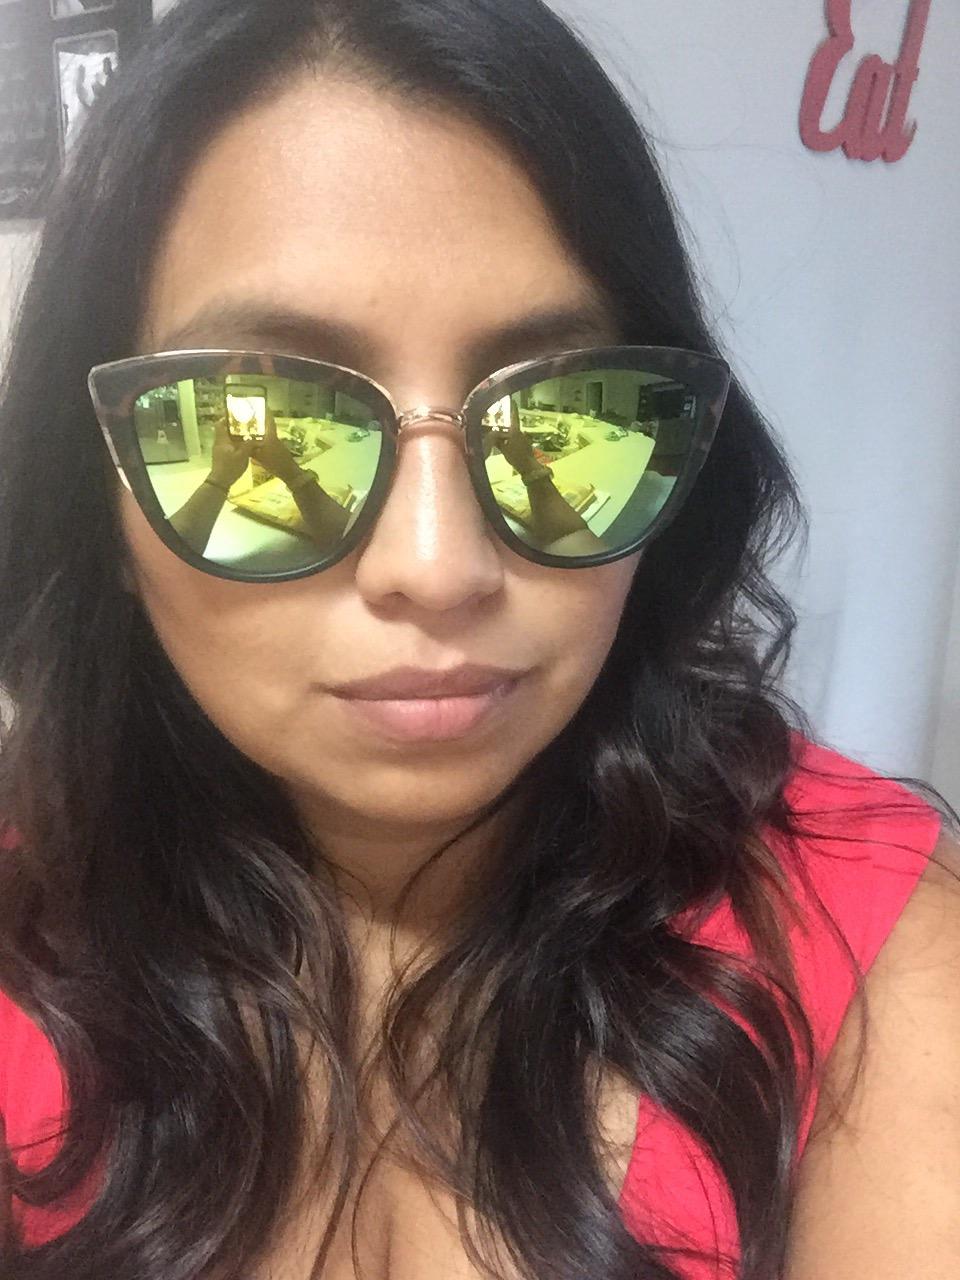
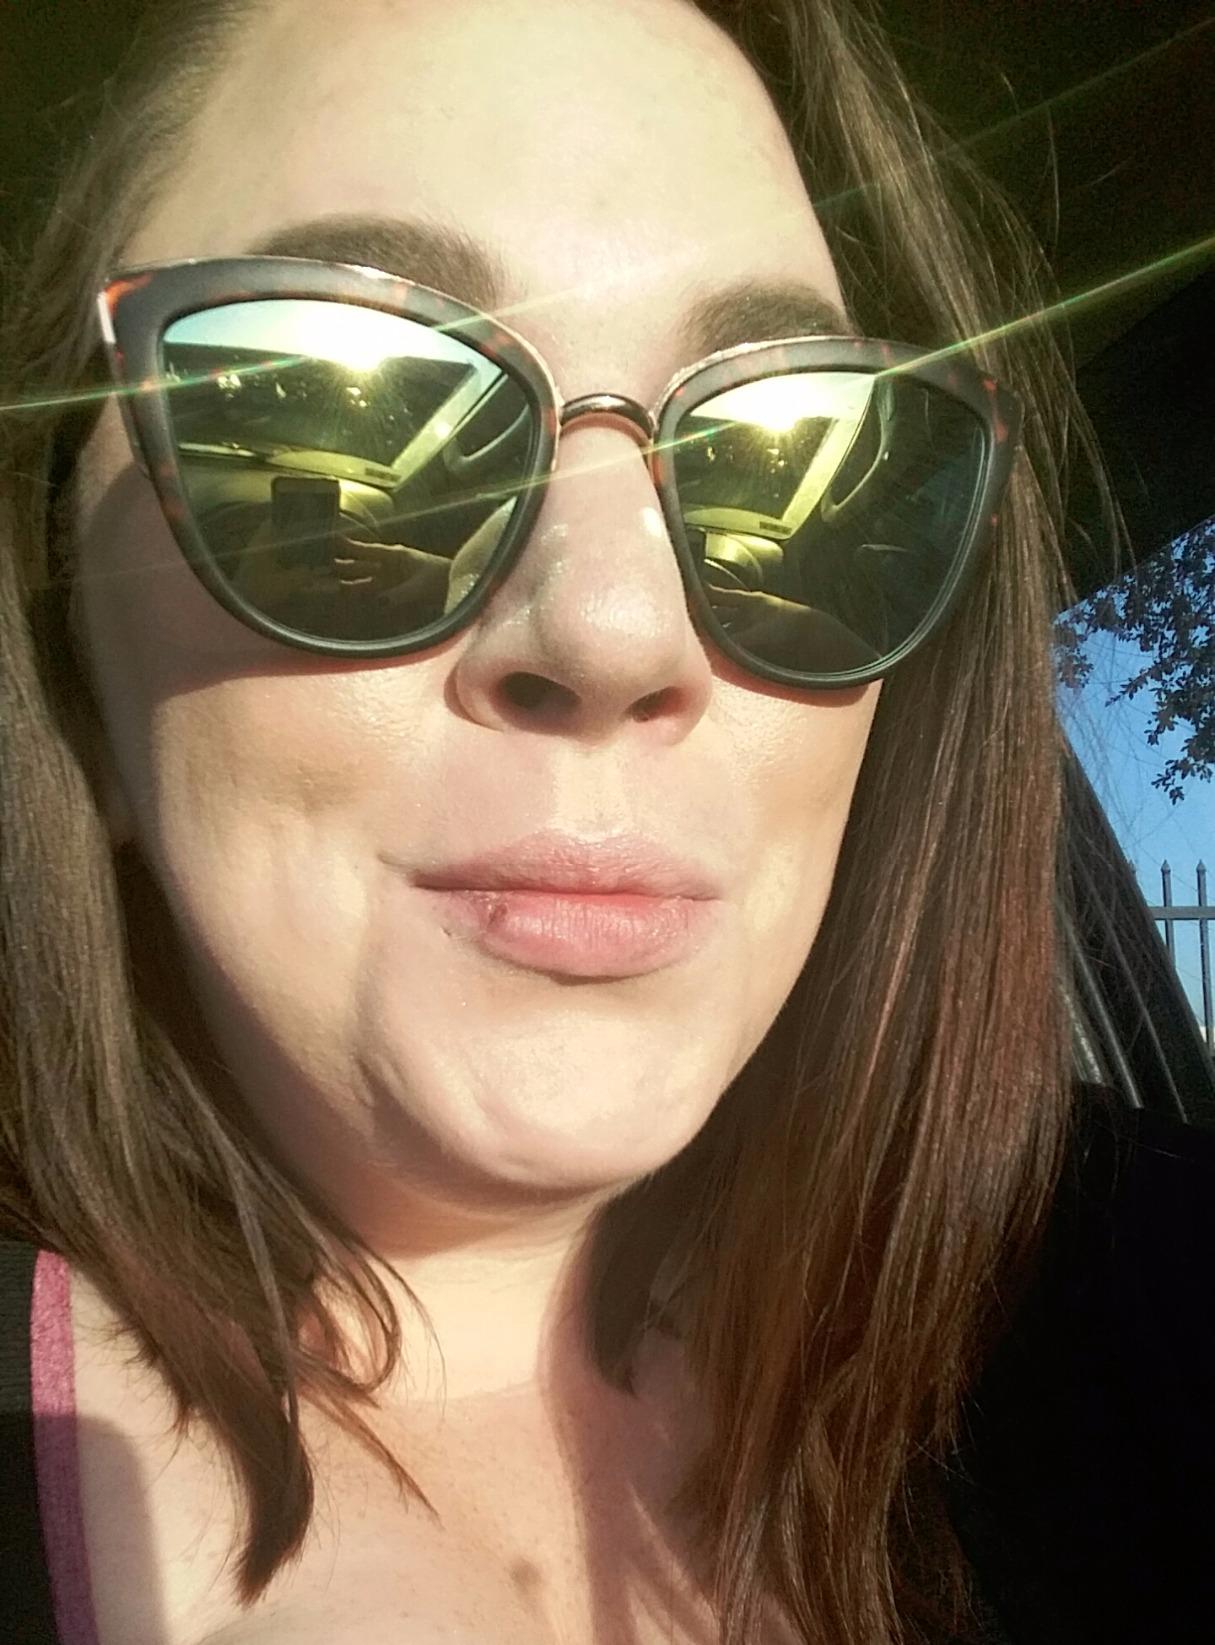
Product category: accessories_sunglasses
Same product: yes